Finlux

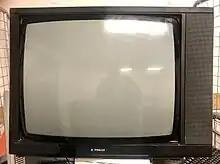
Finlux 3624B, a television

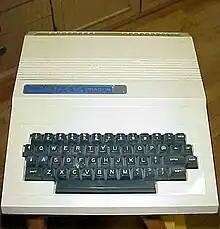
Finlux Dragon

The origins of Finlux were in the Iskumetalli Oy company in Lohja, producer of industrial pumps, that in 1948 started to produce tube radio receivers under license from the Swedish company Luxor and in 1958 the first television receivers. In 1964, Iskumetalli was incorporated in the Lohja industrial group, and in 1971, the Luxor license agreement expired and was officially introduced the Finlux brand, which was a blend word of "Finlandia" and "Luxor"; this was the first time that Finlux had been used as a company name.